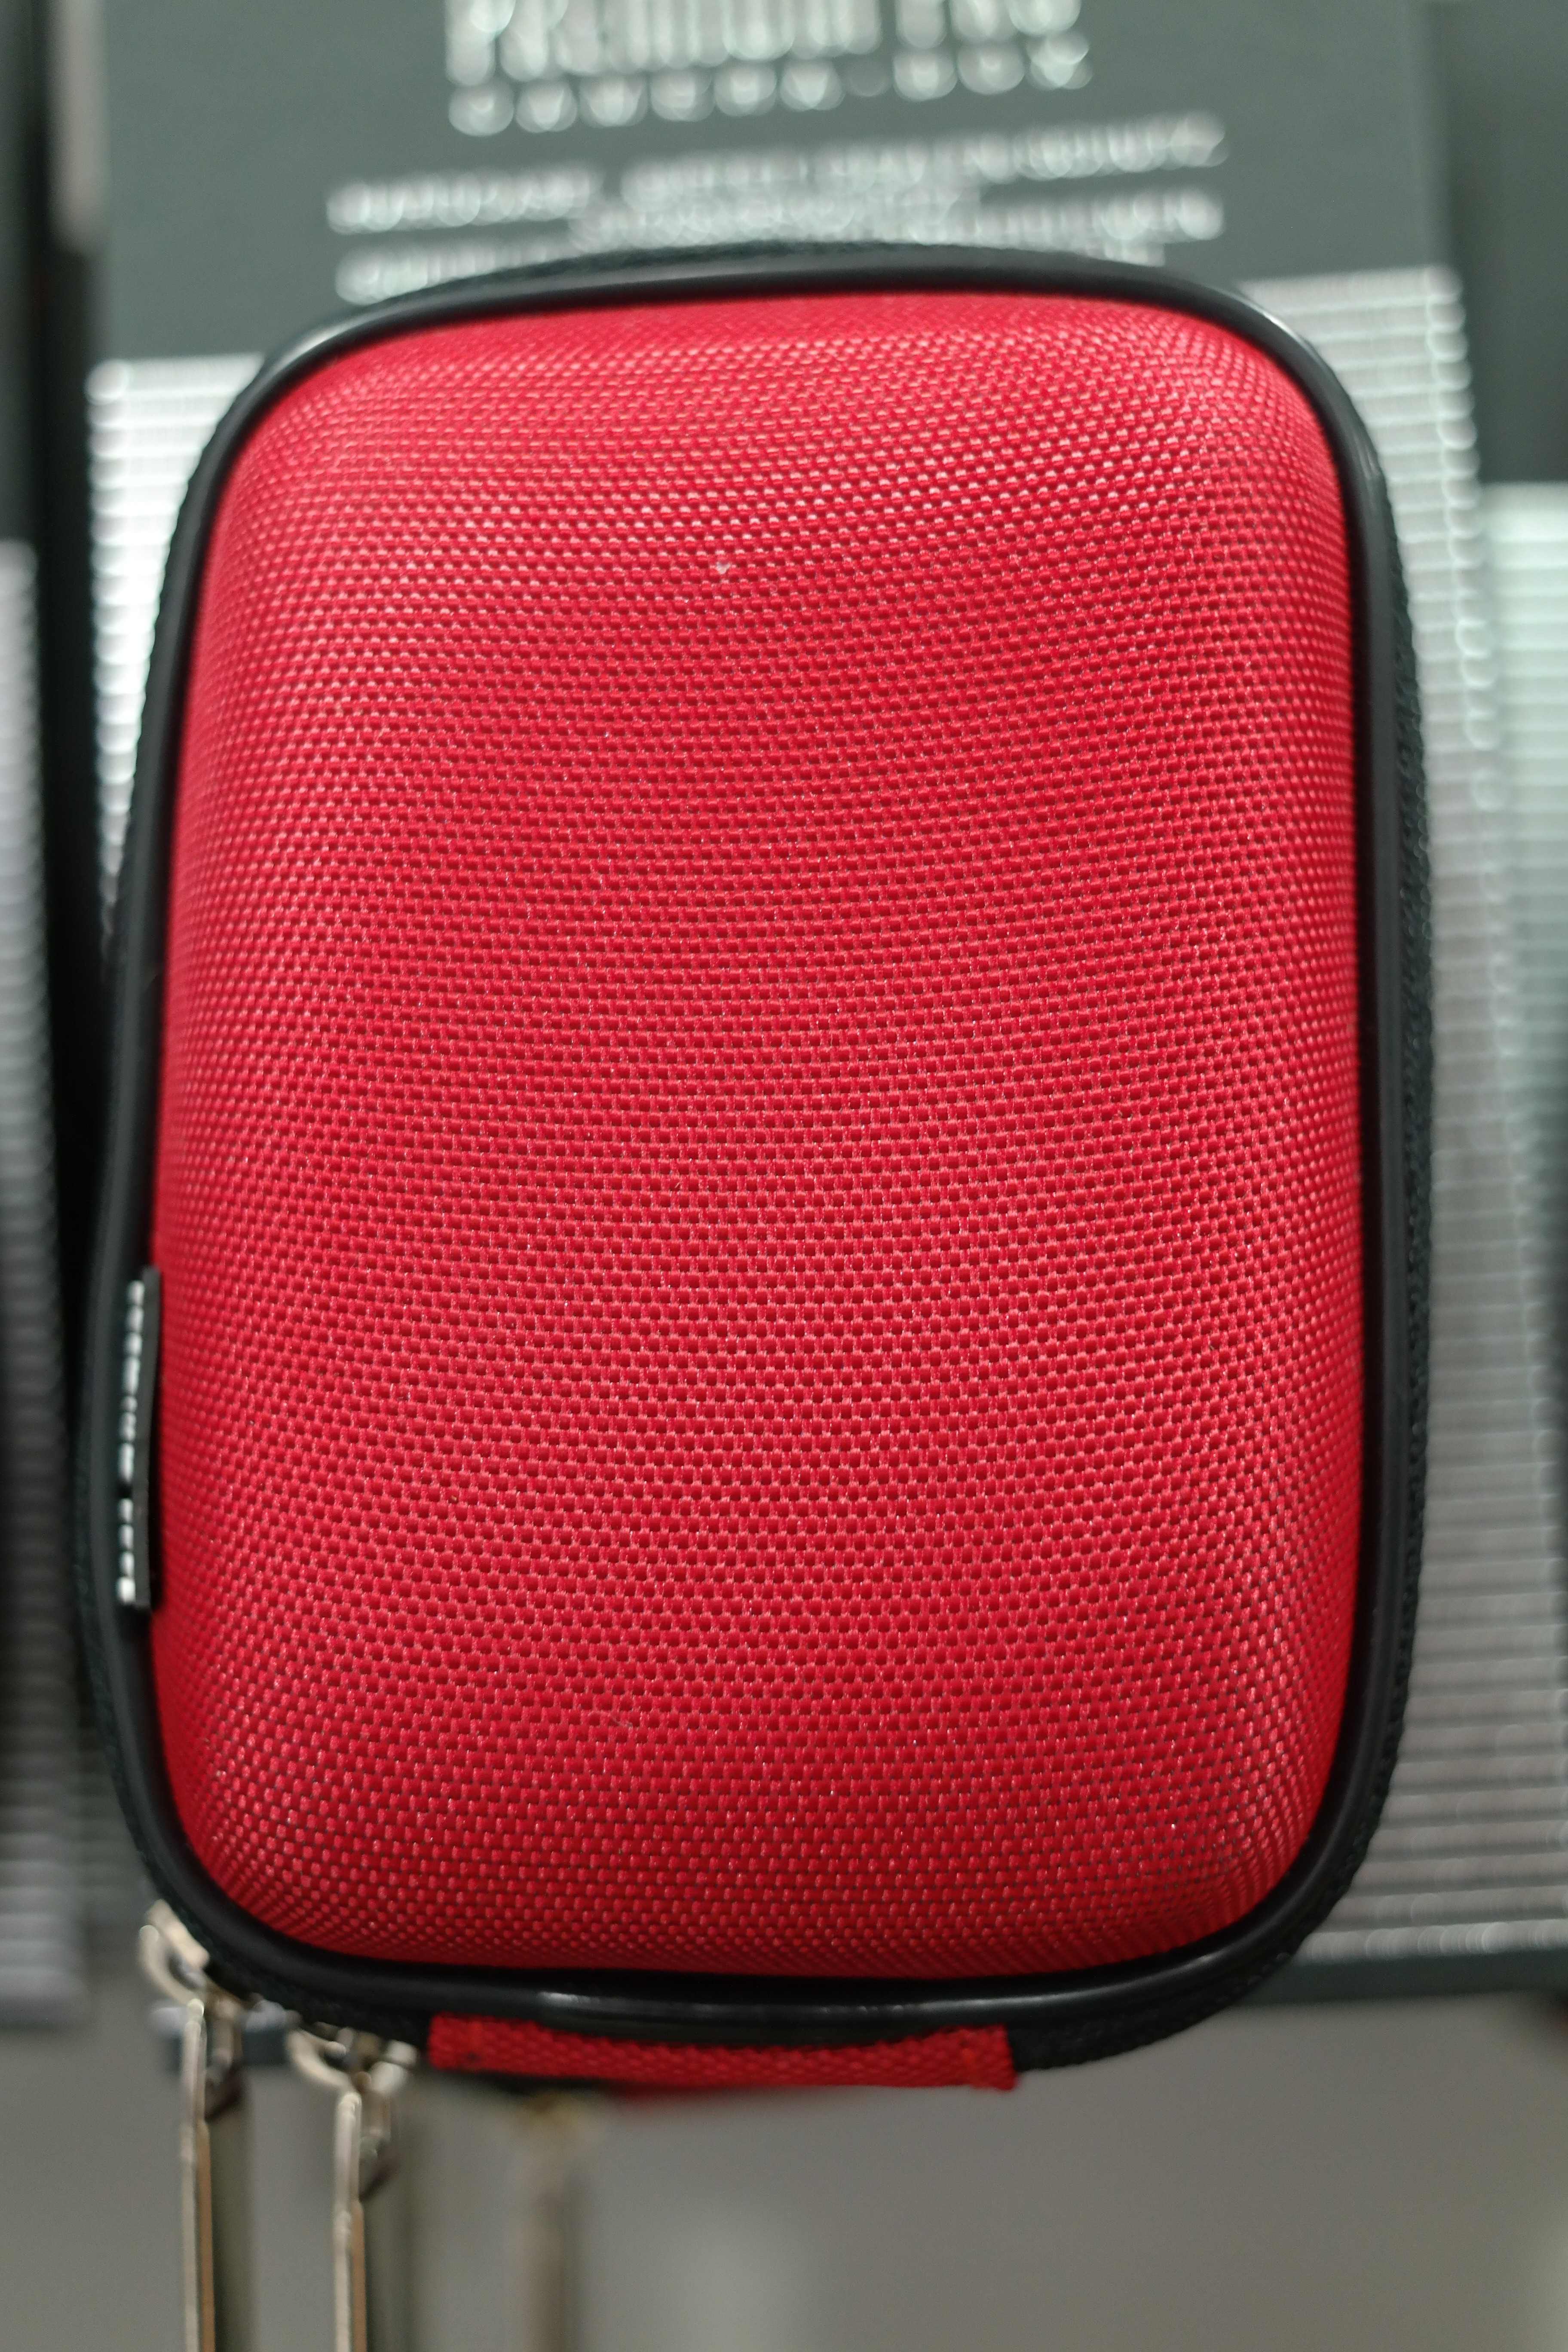
red, bag, pink, case, organ, camera bag, magenta, zip, photo bag, fotoetui, camera pouch